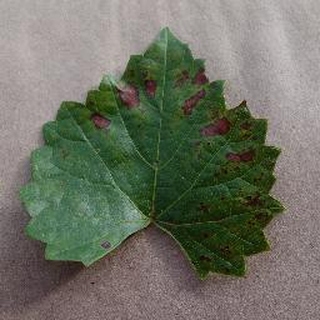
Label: grape_esca_black_measles